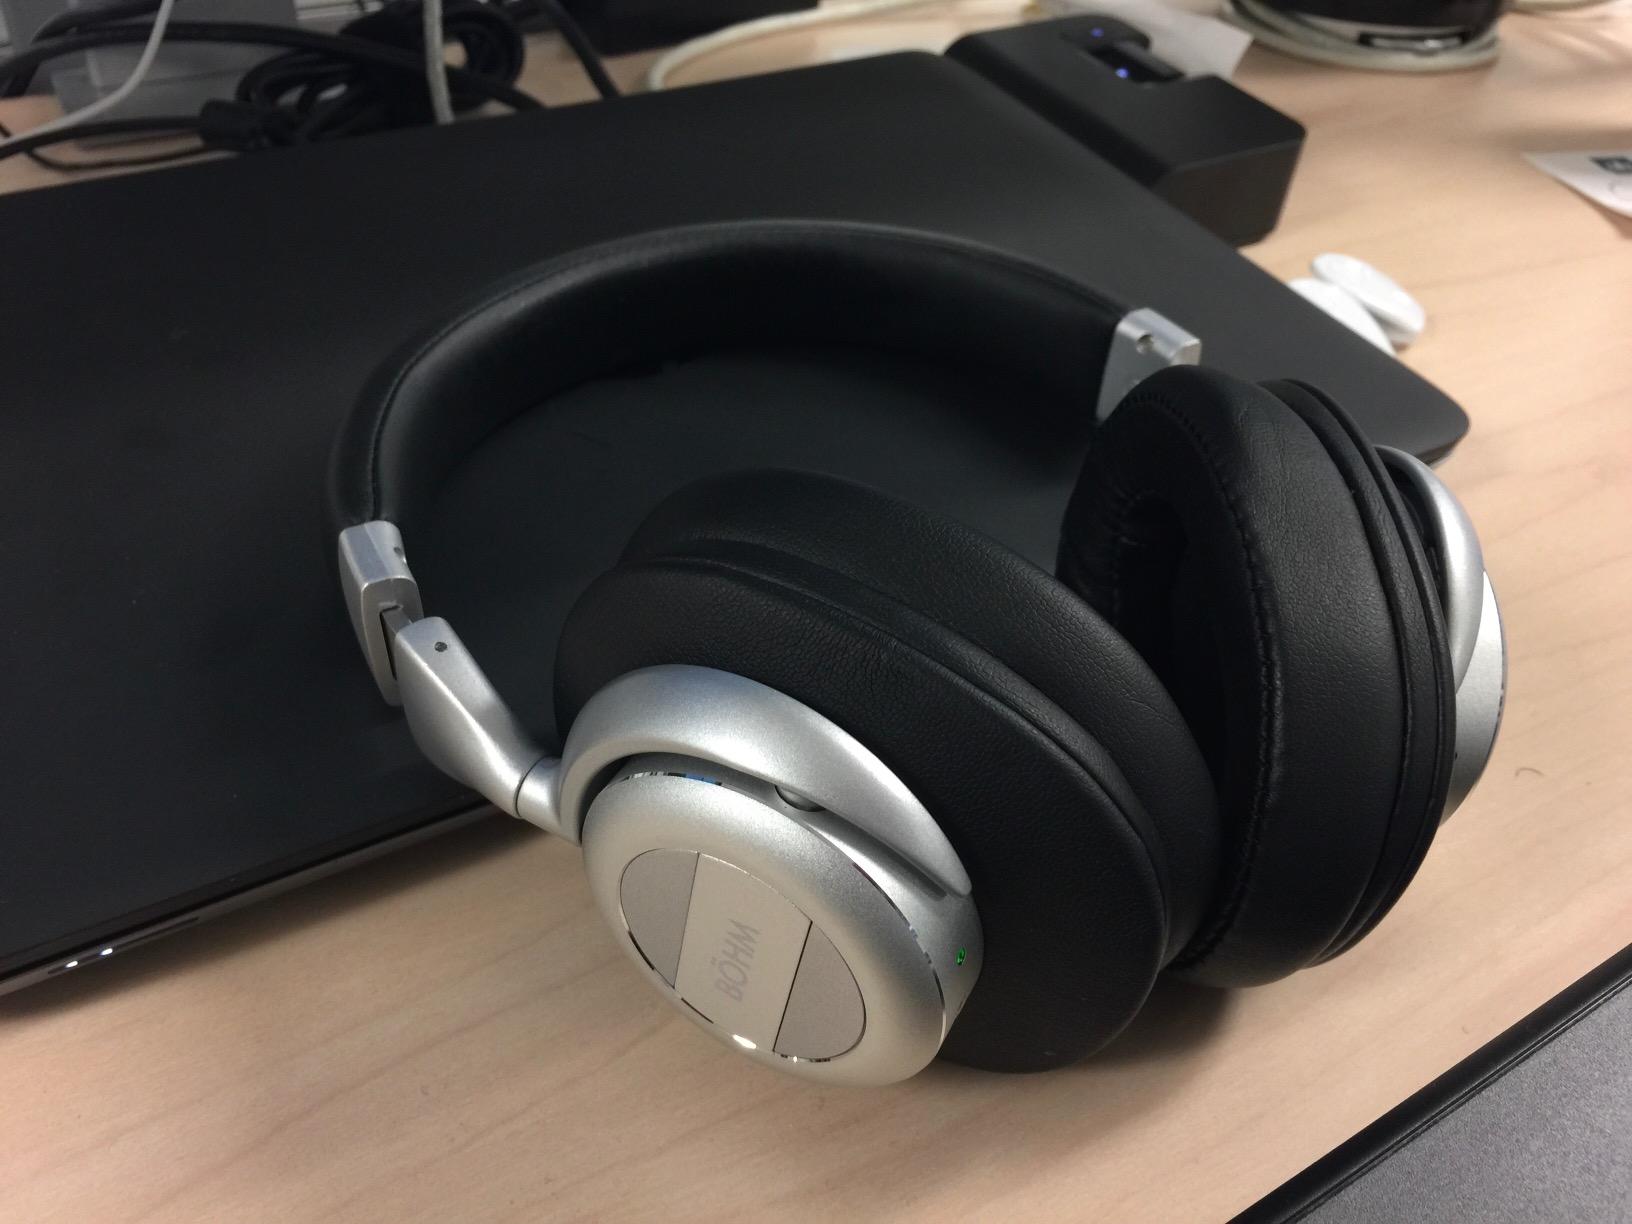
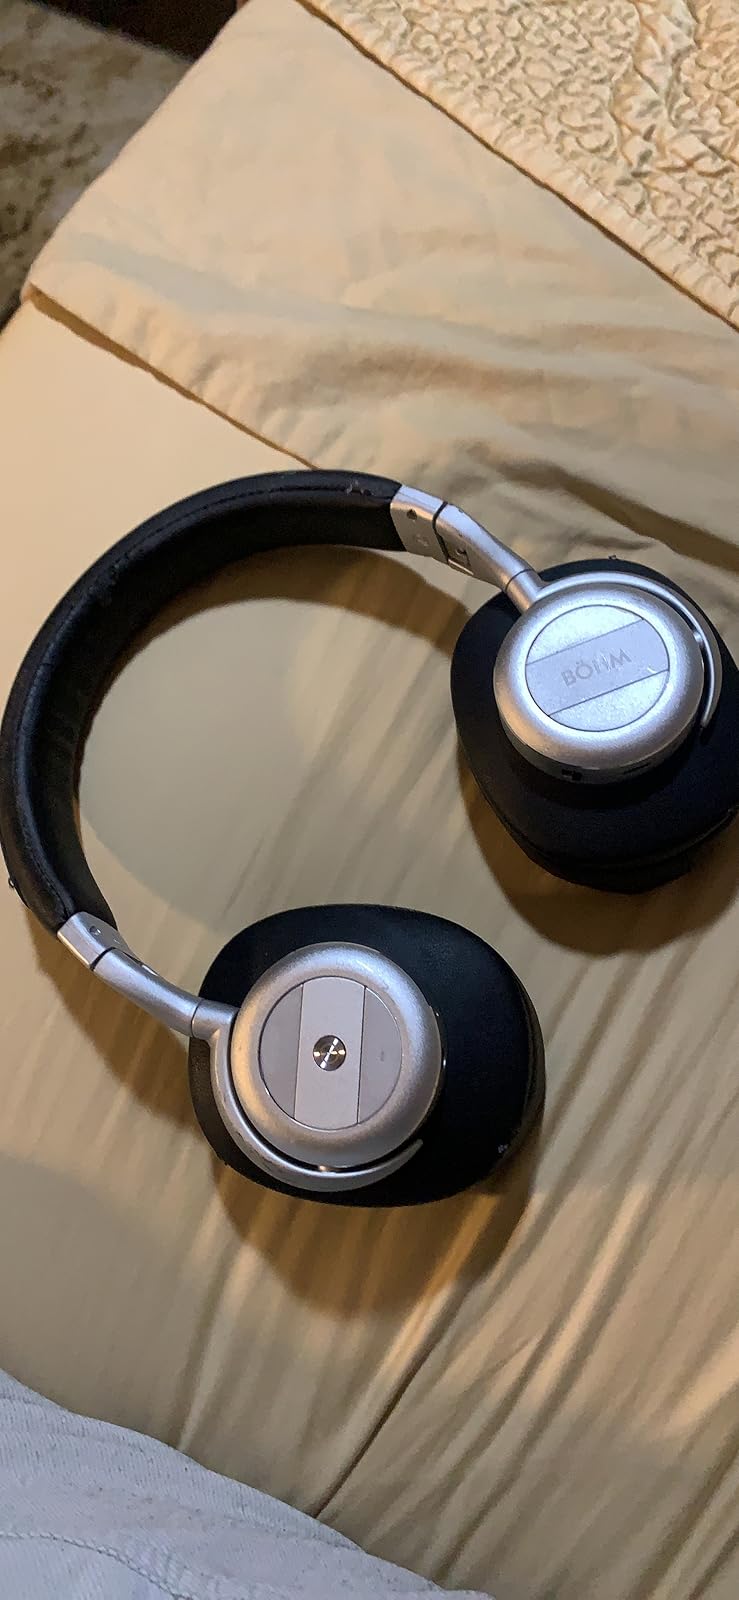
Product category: headphones
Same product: yes